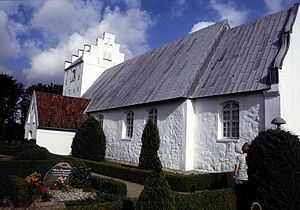
Bedsted Kirke (Tønder Kommune)
Bedsted Kirke
Bedsted Kirke i Tønder Kommune fra ca. 1200
Bedsted Kirke er en dansk kirke beliggende i Bedsted Sogn i Tønder Provsti. Kirken og sognet ligger i Tønder Kommune.